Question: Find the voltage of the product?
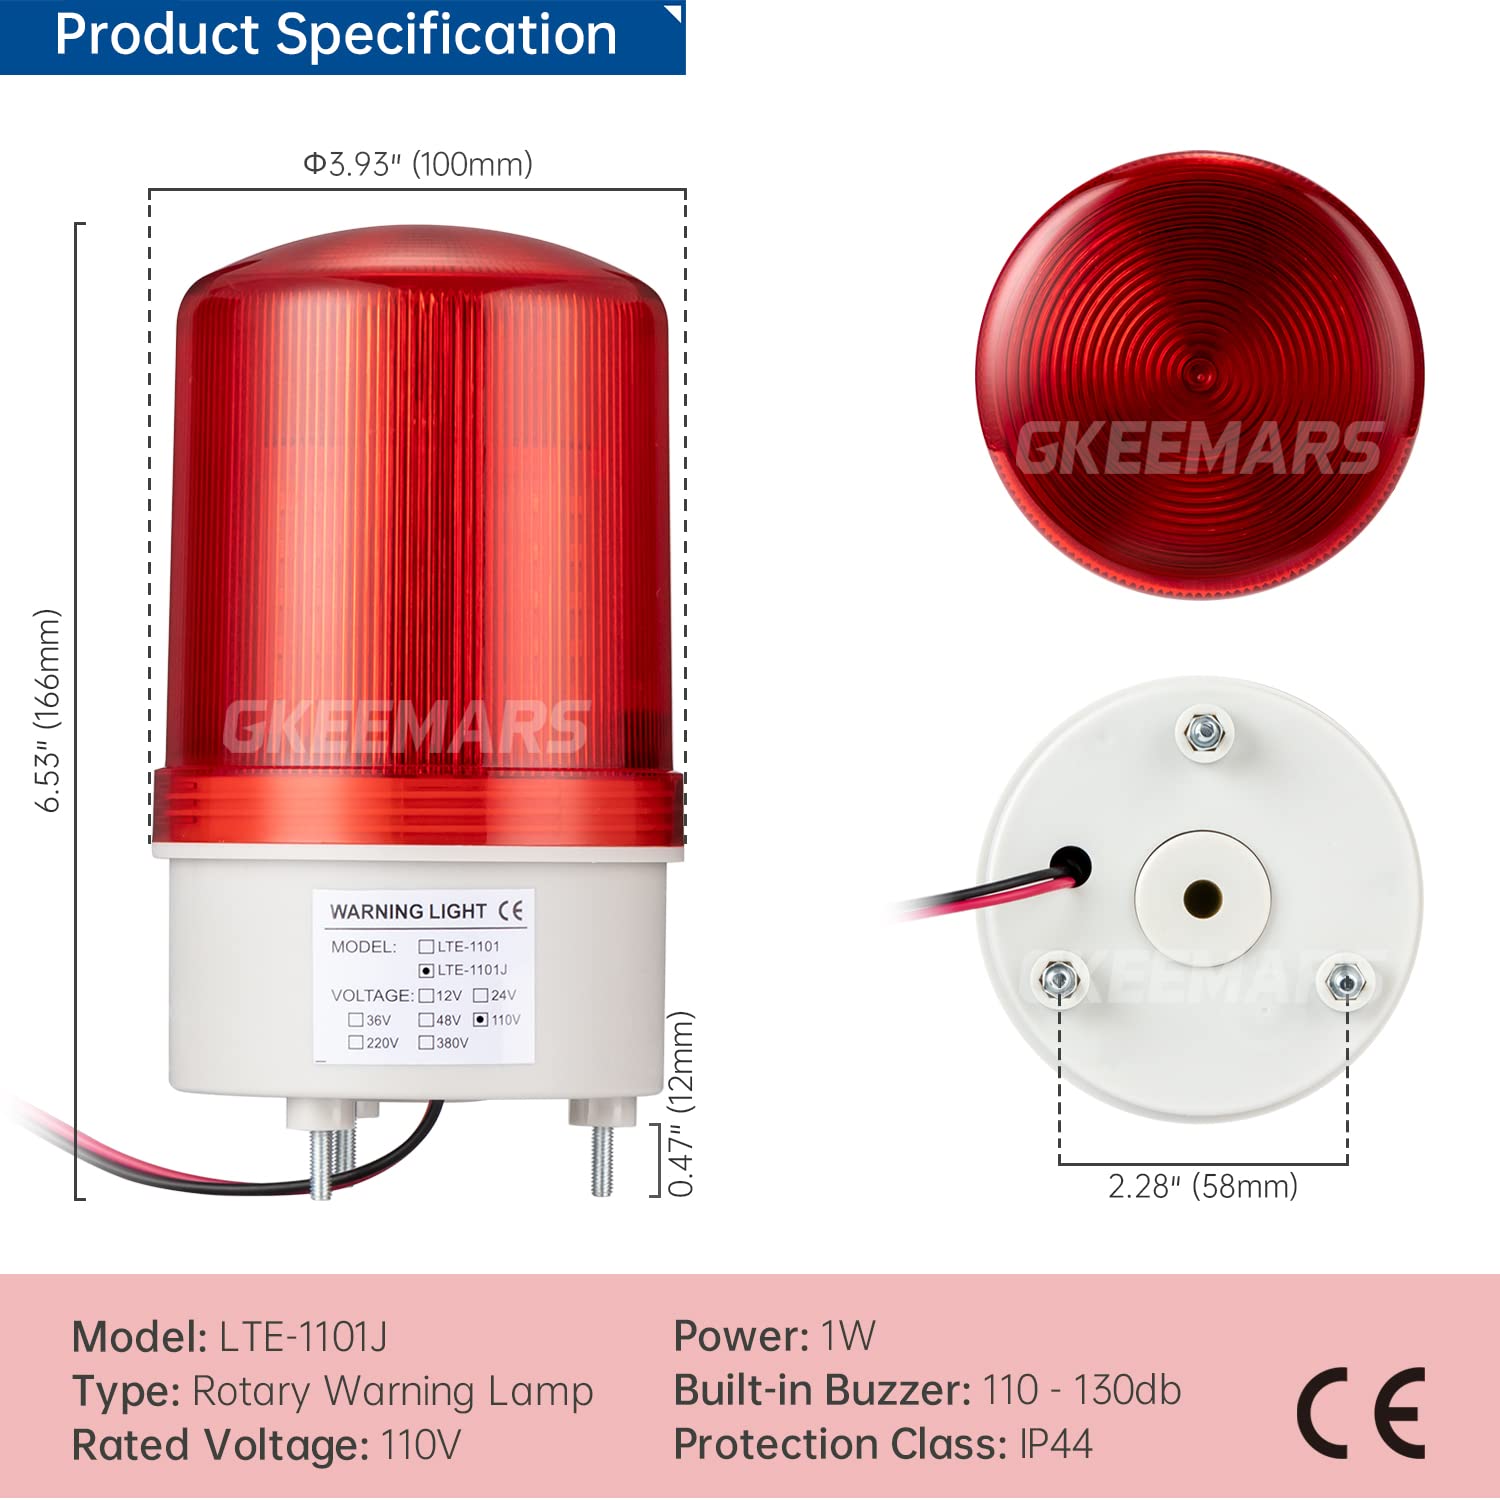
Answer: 110.0 volt